Pieter Snyers

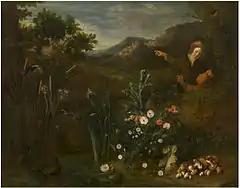
"The bird's nest"

He is reported to have resided in London in the period from 1720 to 1726, where he painted portraits of various members of the nobility and clergymen. The artist who principally painted portraits of priests or monks, led such a calm and pious lifestyle that he was given the nickname "De Heilige" or "The Holy One". He married Maria Catharina van der Boven, the daughter of a lawyer, in 1726. This marriage produced no issue. He was successful as an artist, and able to buy a house on the prestigious Meir in Antwerp and assemble a large collection of Flemish and Dutch masters there.